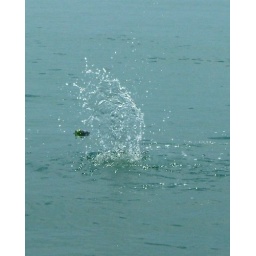
But the stone thrown by Nige missed the bottles in the background.